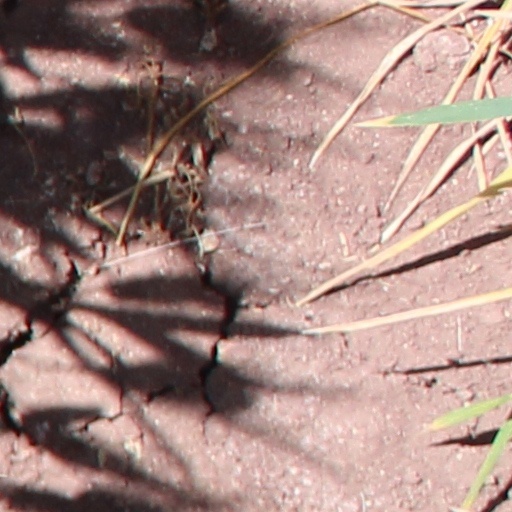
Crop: wheat